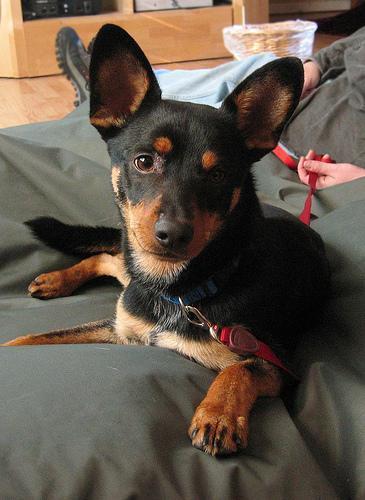
miniature_pinscher